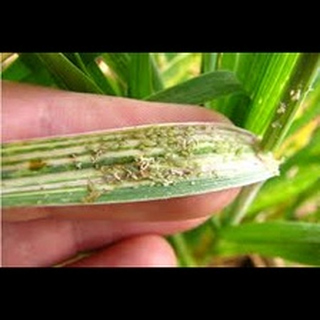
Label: wheat_leaf_blight